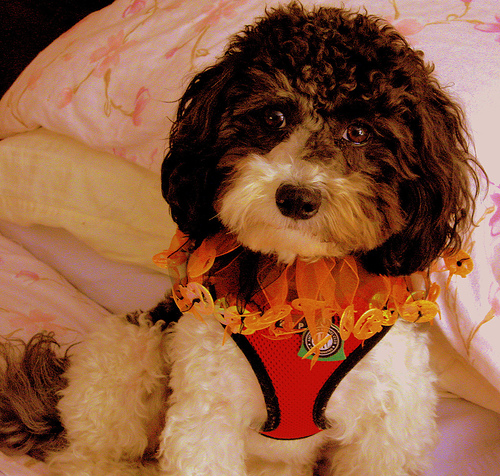
Breed: havanese